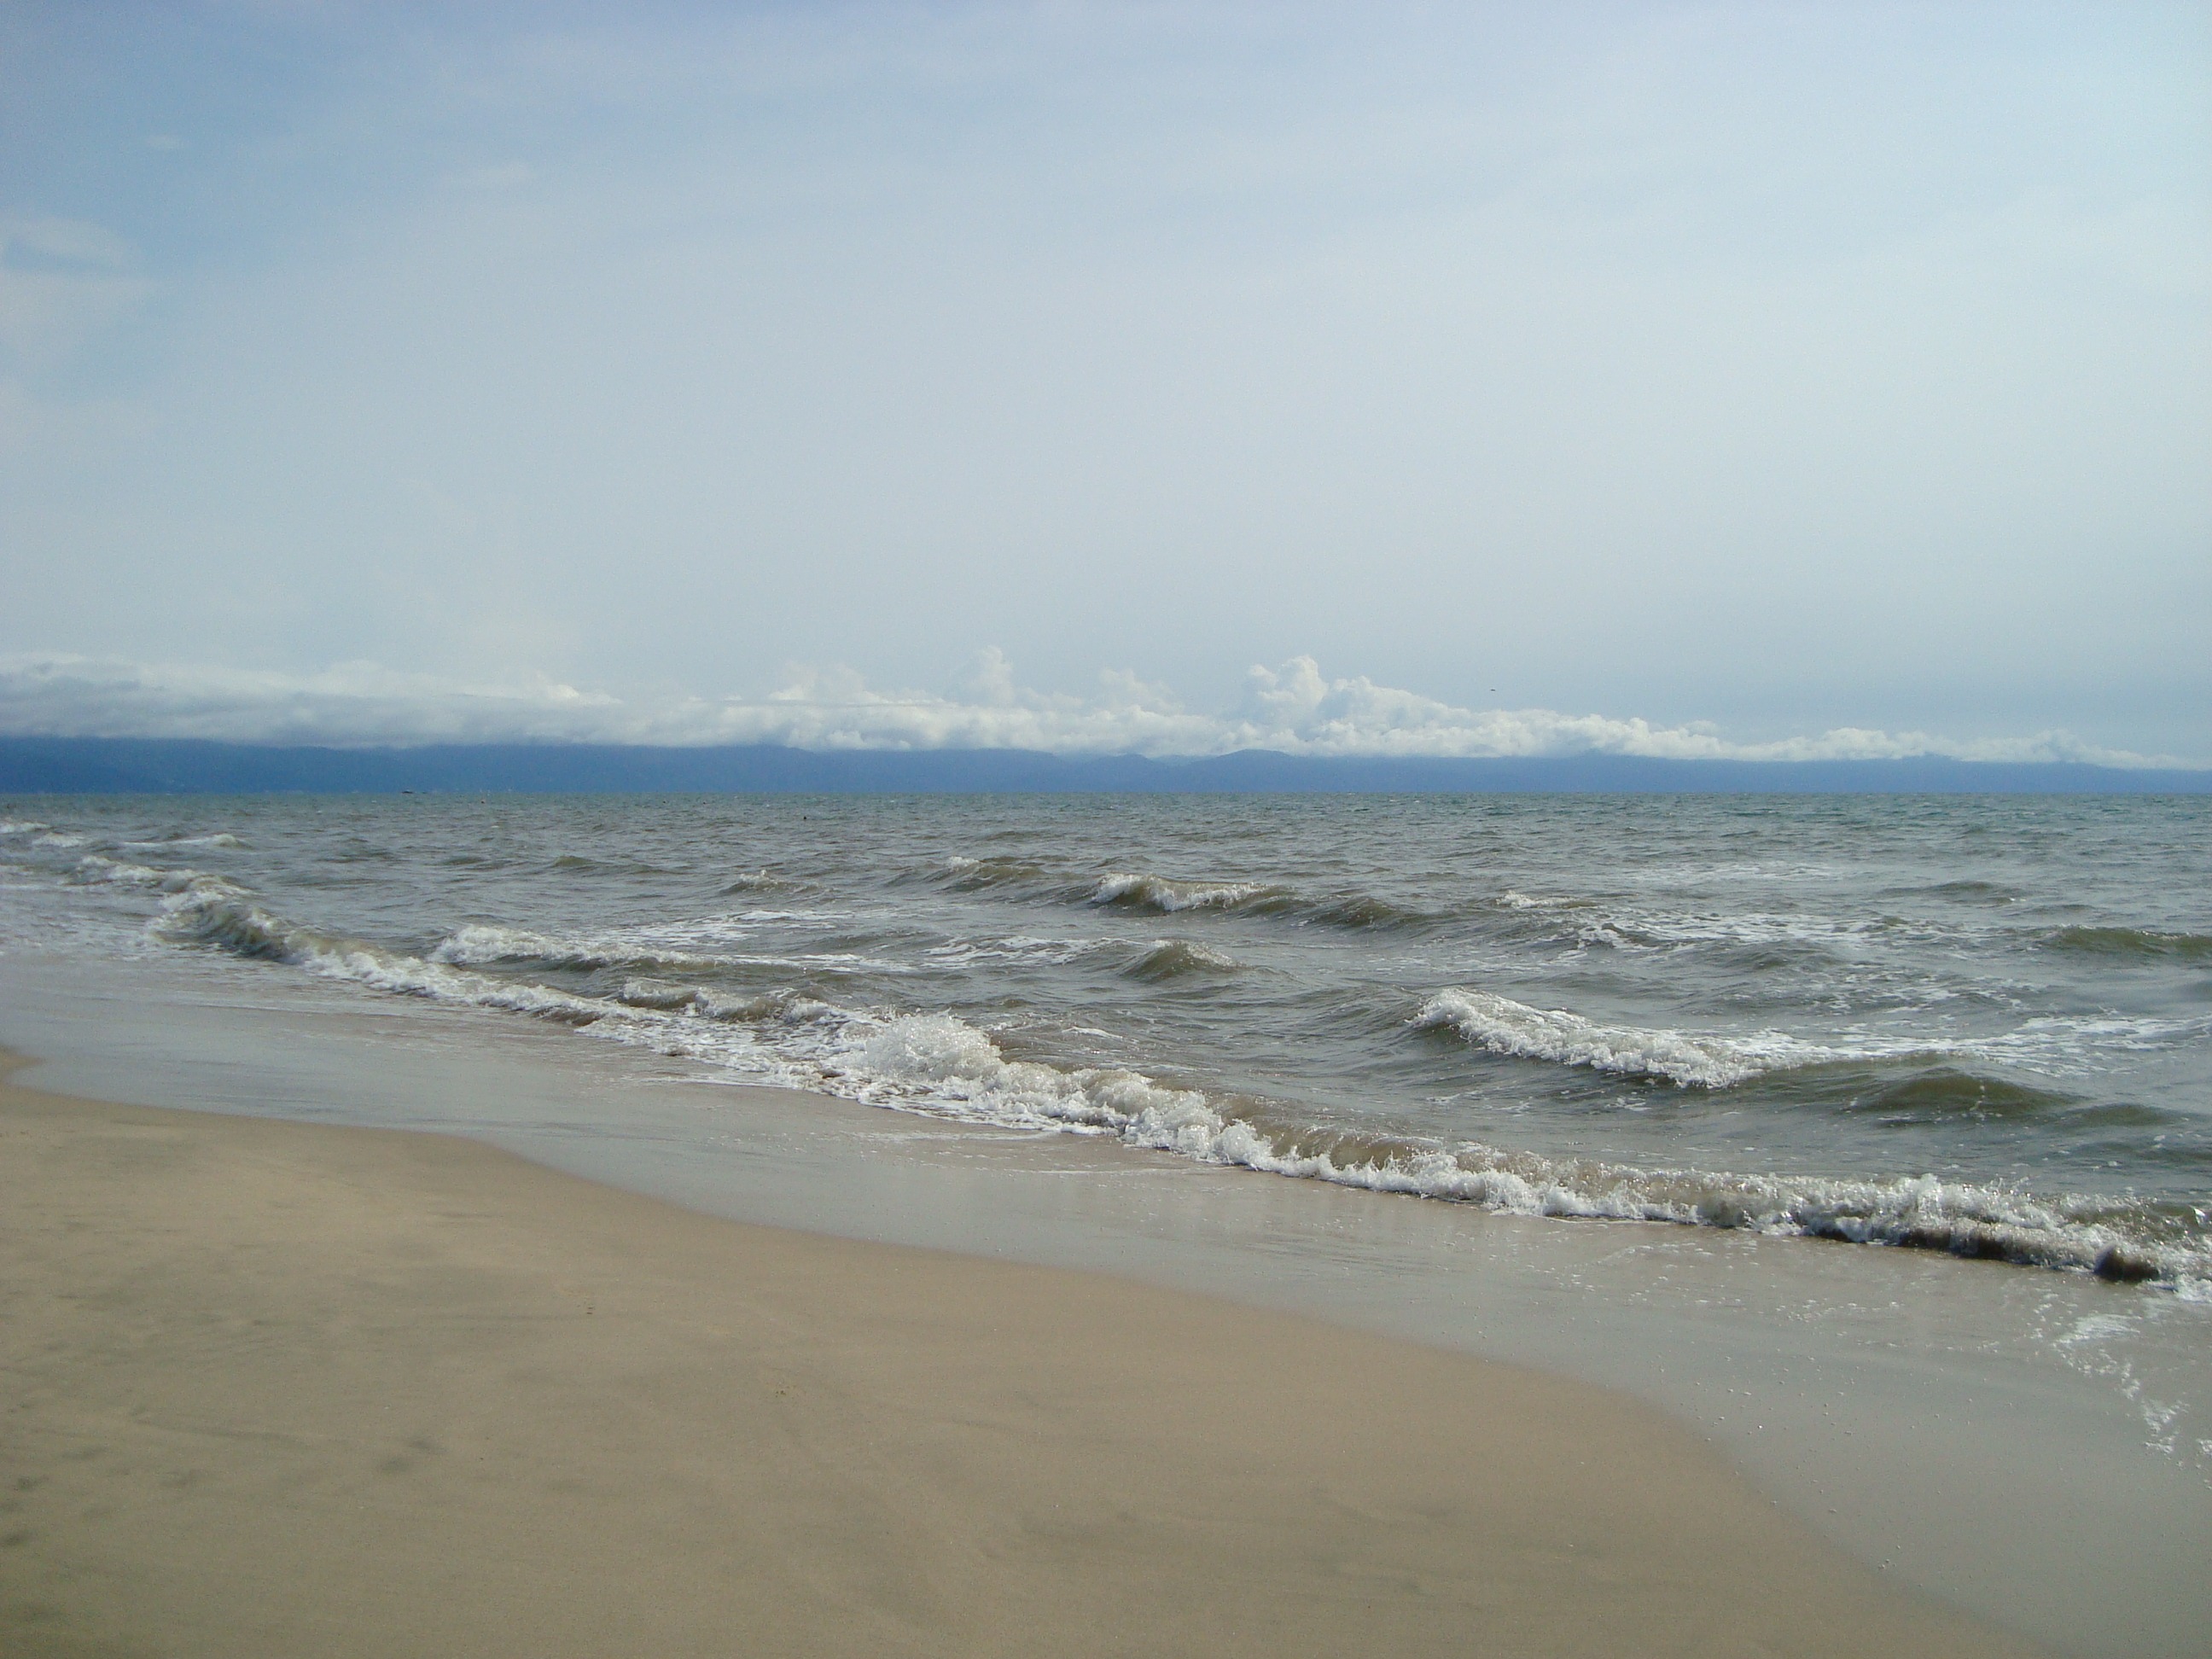
beach, sea, coast, sand, ocean, horizon, shore, wave, bay, body of water, clouds, mexico, cape, mudflat, wind wave